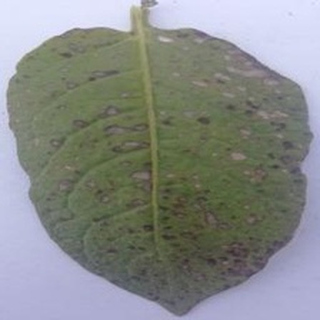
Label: potato_early_blight